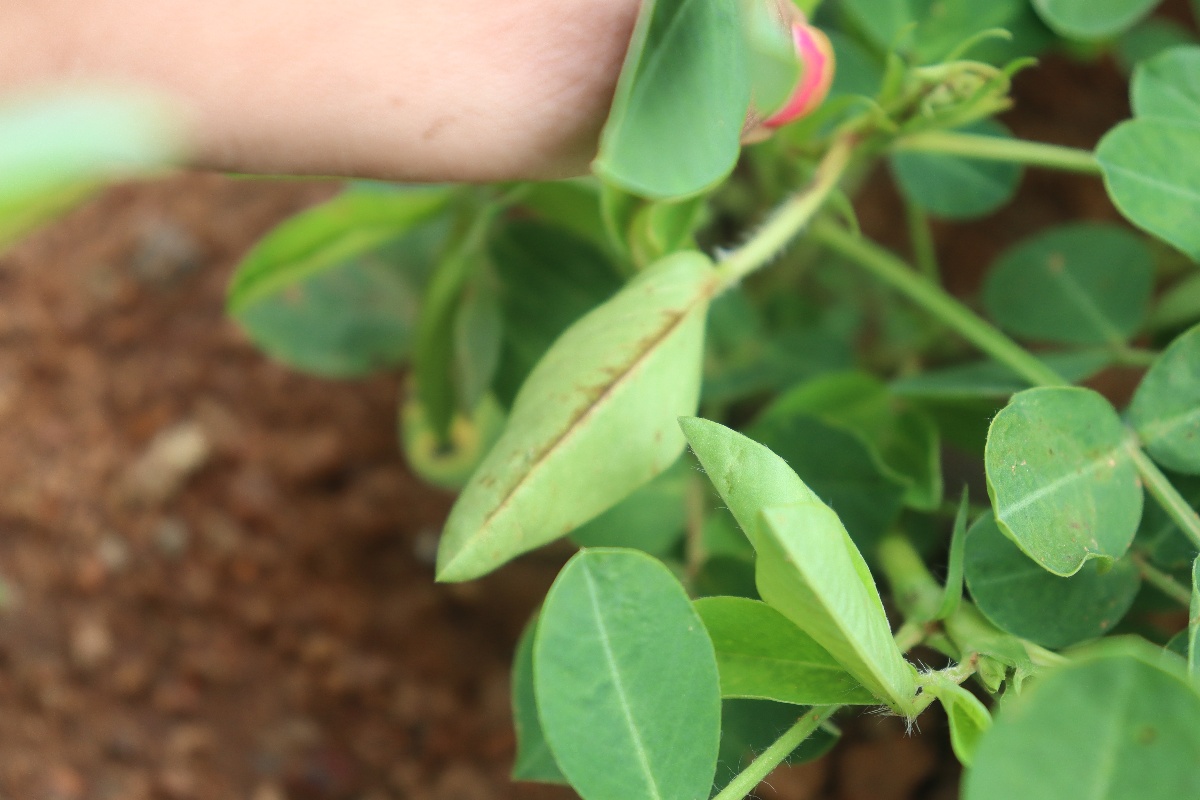
Label: early_leaf_spot